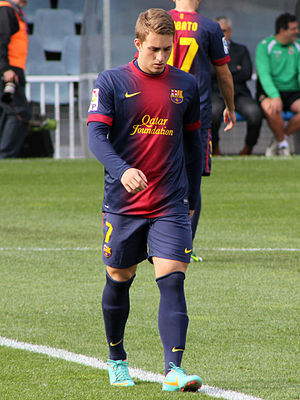
Gerard Deulofeu
Deulofeu for Barcelona B i 2012
Gerard Deulofeu Lázaro er en spansk fodboldspiller, som spiller for engelske Watford F.C.. Han skiftede i 2018 fra F.C. Barcelona til Watford F.C. på en lejeaftale, men havde i den forgangne sæson været udlejet til italienske A.C. Milan.